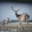
Label: deer